Our Lady of Guadalupe Church (Queen Creek, Arizona)

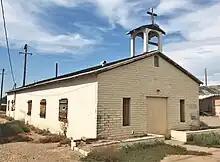
2021 Old Our Lady of Guadalupe Church from west.jpg

Our Lady of Guadalupe Catholic Church, located at 20615 East Ocotillo Road near the intersection of South Ellsworth Loop Road in Queen Creek, Arizona, was the first Roman Catholic Church in the town. It was completed in the late 1980s. The parish's original church sits at 20536 Octotillo, across from the current grounds.